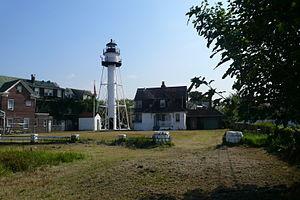
Le phare de Coney Island est un phare actif situé sur Coney Island, dans l'arrondissement de Brooklyn-État de New York.